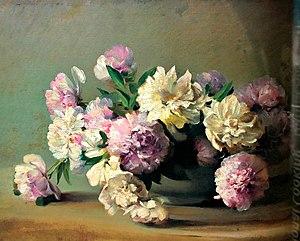
Charles Ethan Porter, né en 1847 à Hartford dans l'état du Connecticut et décédé le 6 mars 1923 à Rockville dans le même état, est un peintre afro-américain, spécialisé dans la réalisation de nature morte.